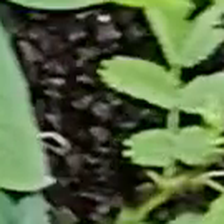
Weed species: Dwarf_cassia_(Chamaecrista pumila)